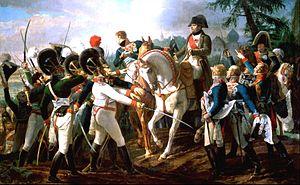
La campagne de Napoléon Iᵉʳ en Espagne se déroula dans le cadre de la guerre d'indépendance espagnole. À la suite des graves échecs subis par l'armée française durant l'année 1808, Napoléon décida d'intervenir personnellement avec une partie de la Grande Armée venue d'Allemagne. Après avoir concentré ses troupes, il entama à partir du 5 novembre 1808 une série de manœuvres habiles qui s'acheva, malgré les difficultés d'exécution et certaines erreurs commises par ses lieutenants, par la dislocation des forces espagnoles et la déroute de leur corps principal. L'Empereur exploita son succès et occupa rapidement Madrid, rétablissant la domination française sur les régions centrale et septentrionale de la péninsule Ibérique.
Carl Philipp Joseph von Wrede, né le 29 avril 1767 à Heidelberg, mort le 12 décembre 1838 à Ellingen en royaume de Bavière, est un feld-maréchal bavarois de la Révolution et de l’Empire.
Voici la liste de batailles de l'Histoire de France depuis les raids gaulois en Italie au IVᵉ siècle av. J.-C. menés par le chef gaulois Brennus, jusqu'à aujourd'hui. Elle comprend les plus importantes batailles menées par les différents régimes qui se sont succédé et qui ont fait l'histoire militaire de la France.
Bernard Erasme von Deroy, né le 11 décembre 1743 à Manheim en Bavière et mort le 23 août 1812 à Polotsk en Russie, est un général de division bavarois du Premier Empire. Originaire du Palatinat, sa carrière militaire commença peu après le déclenchement de la guerre de Sept Ans. Pendant les guerres de la Révolution française, il servit d'abord du côté de la Coalition contre les armées révolutionnaires, puis combattit en tant qu'allié du Premier Empire au cours des guerres napoléoniennes. Deroy et son homologue Carl Philipp von Wrede furent les principaux représentants de l'armée bavaroise sous le règne de Napoléon Iᵉʳ.
L’armée bavaroise était l’armée du duché, puis du royaume de Bavière. Elle a été intégrée à l’armée allemande après 1870. Elle a gardé des noms d’unité propres jusqu’à la Première Guerre mondiale.
La bataille d'Eckmühl se déroula les 21 et 22 avril 1809 à Eckmühl en Bavière, et opposa les troupes françaises et alliées dirigées par Napoléon Iᵉʳ à l'armée autrichienne commandée par l'archiduc Charles. Elle se solda par une victoire majeure de l'Empereur sur les Autrichiens.
Pour renforcer la Grande Armée, les pays alliés ou soumis au Premier Empire ont fourni de nombreux soldats, formés en unités indépendantes. Cette page liste les unités d’une taille supérieure au régiment, pour les unités plus petites, voir les petites unités étrangères de l'armée napoléonienne.